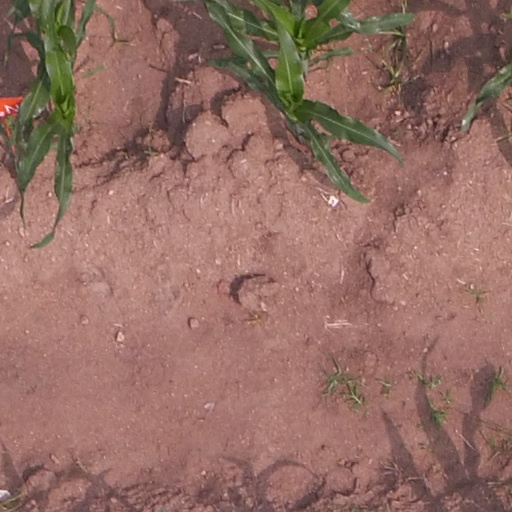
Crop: maize; corn